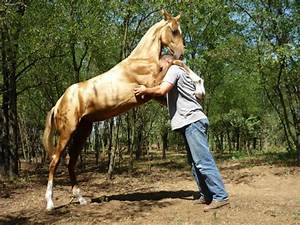
Label: horse